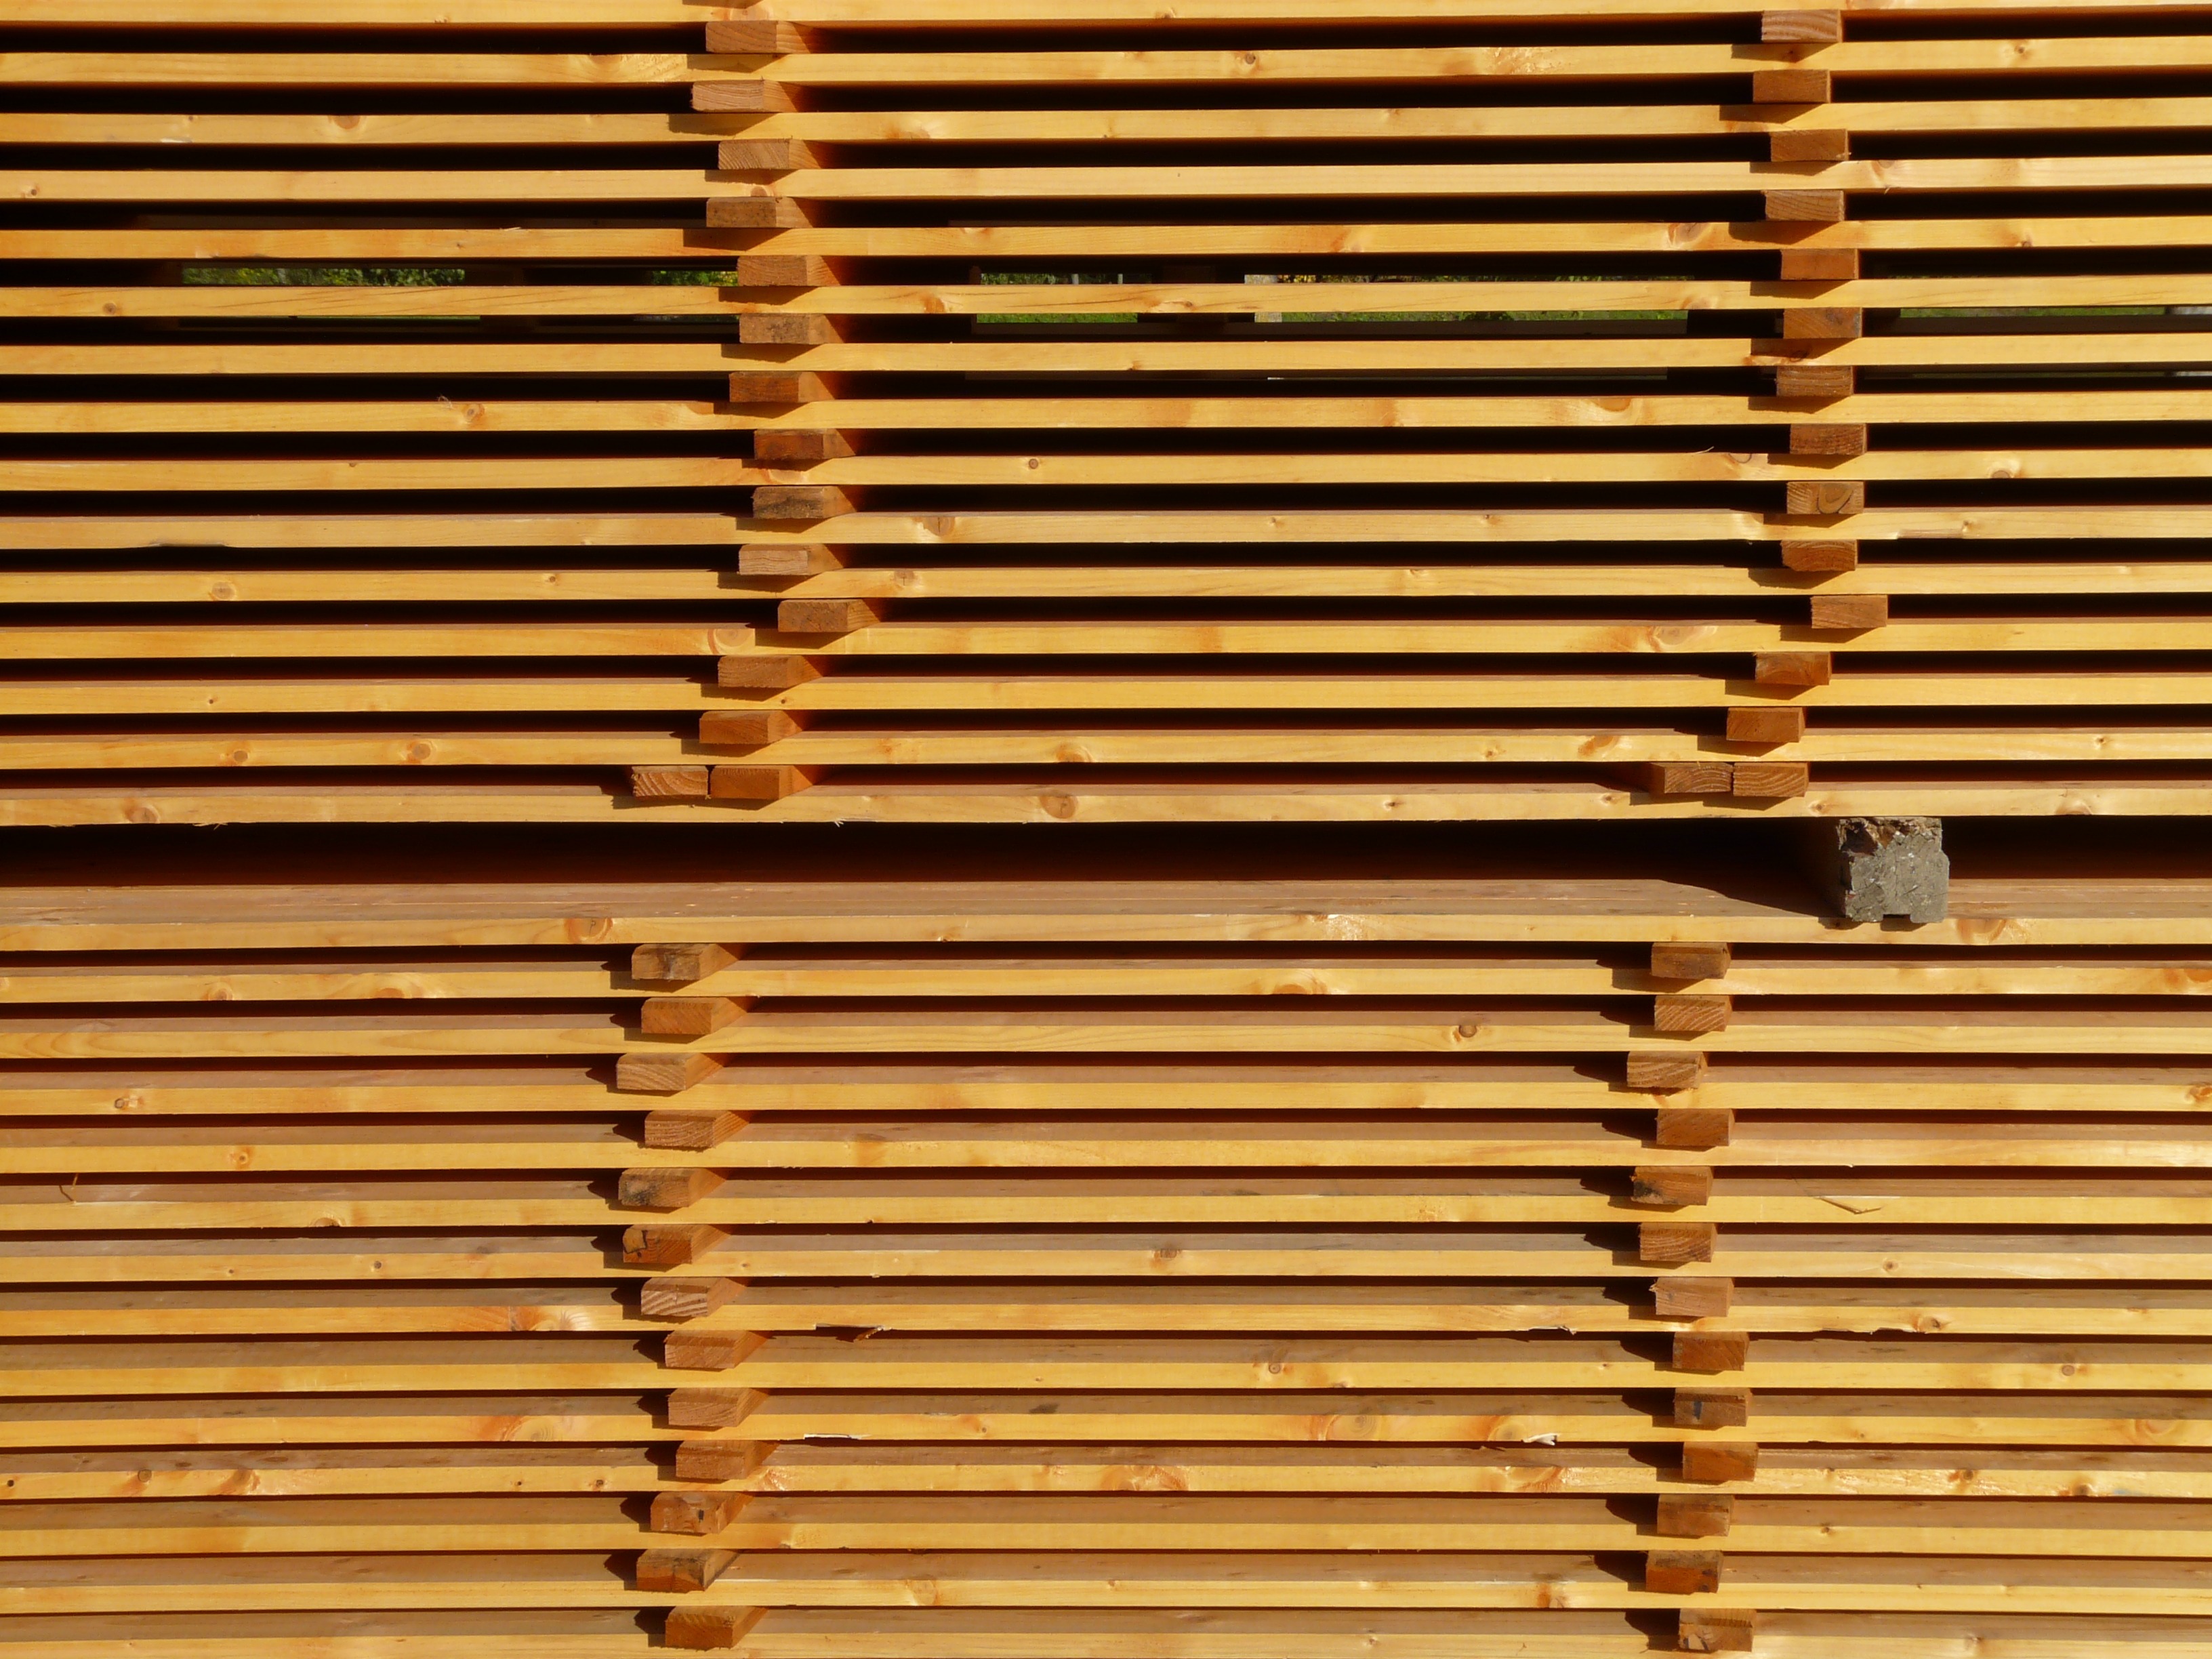
wood, floor, pattern, line, brown, stack, lumber, storage, interior design, product, design, hardwood, planks, boards, window blind, bamboo, flooring, wood flooring, sawn, man made object, window covering, wood stain, boards stack